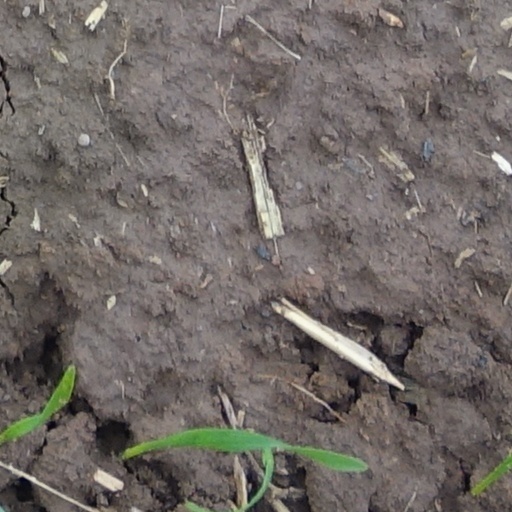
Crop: wheat